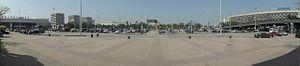
La gare de Karaganda est une gare ferroviaire du Kazakhstan, située à proximité du centre de la ville de Karaganda dans la province de l'Oblys de Karaganda.